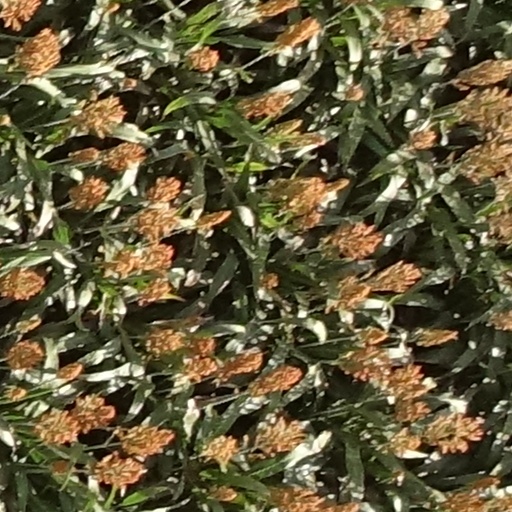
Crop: sorghum